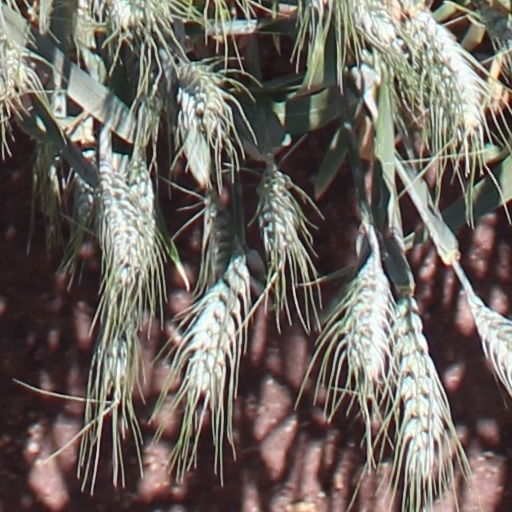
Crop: wheat